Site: brandenburg
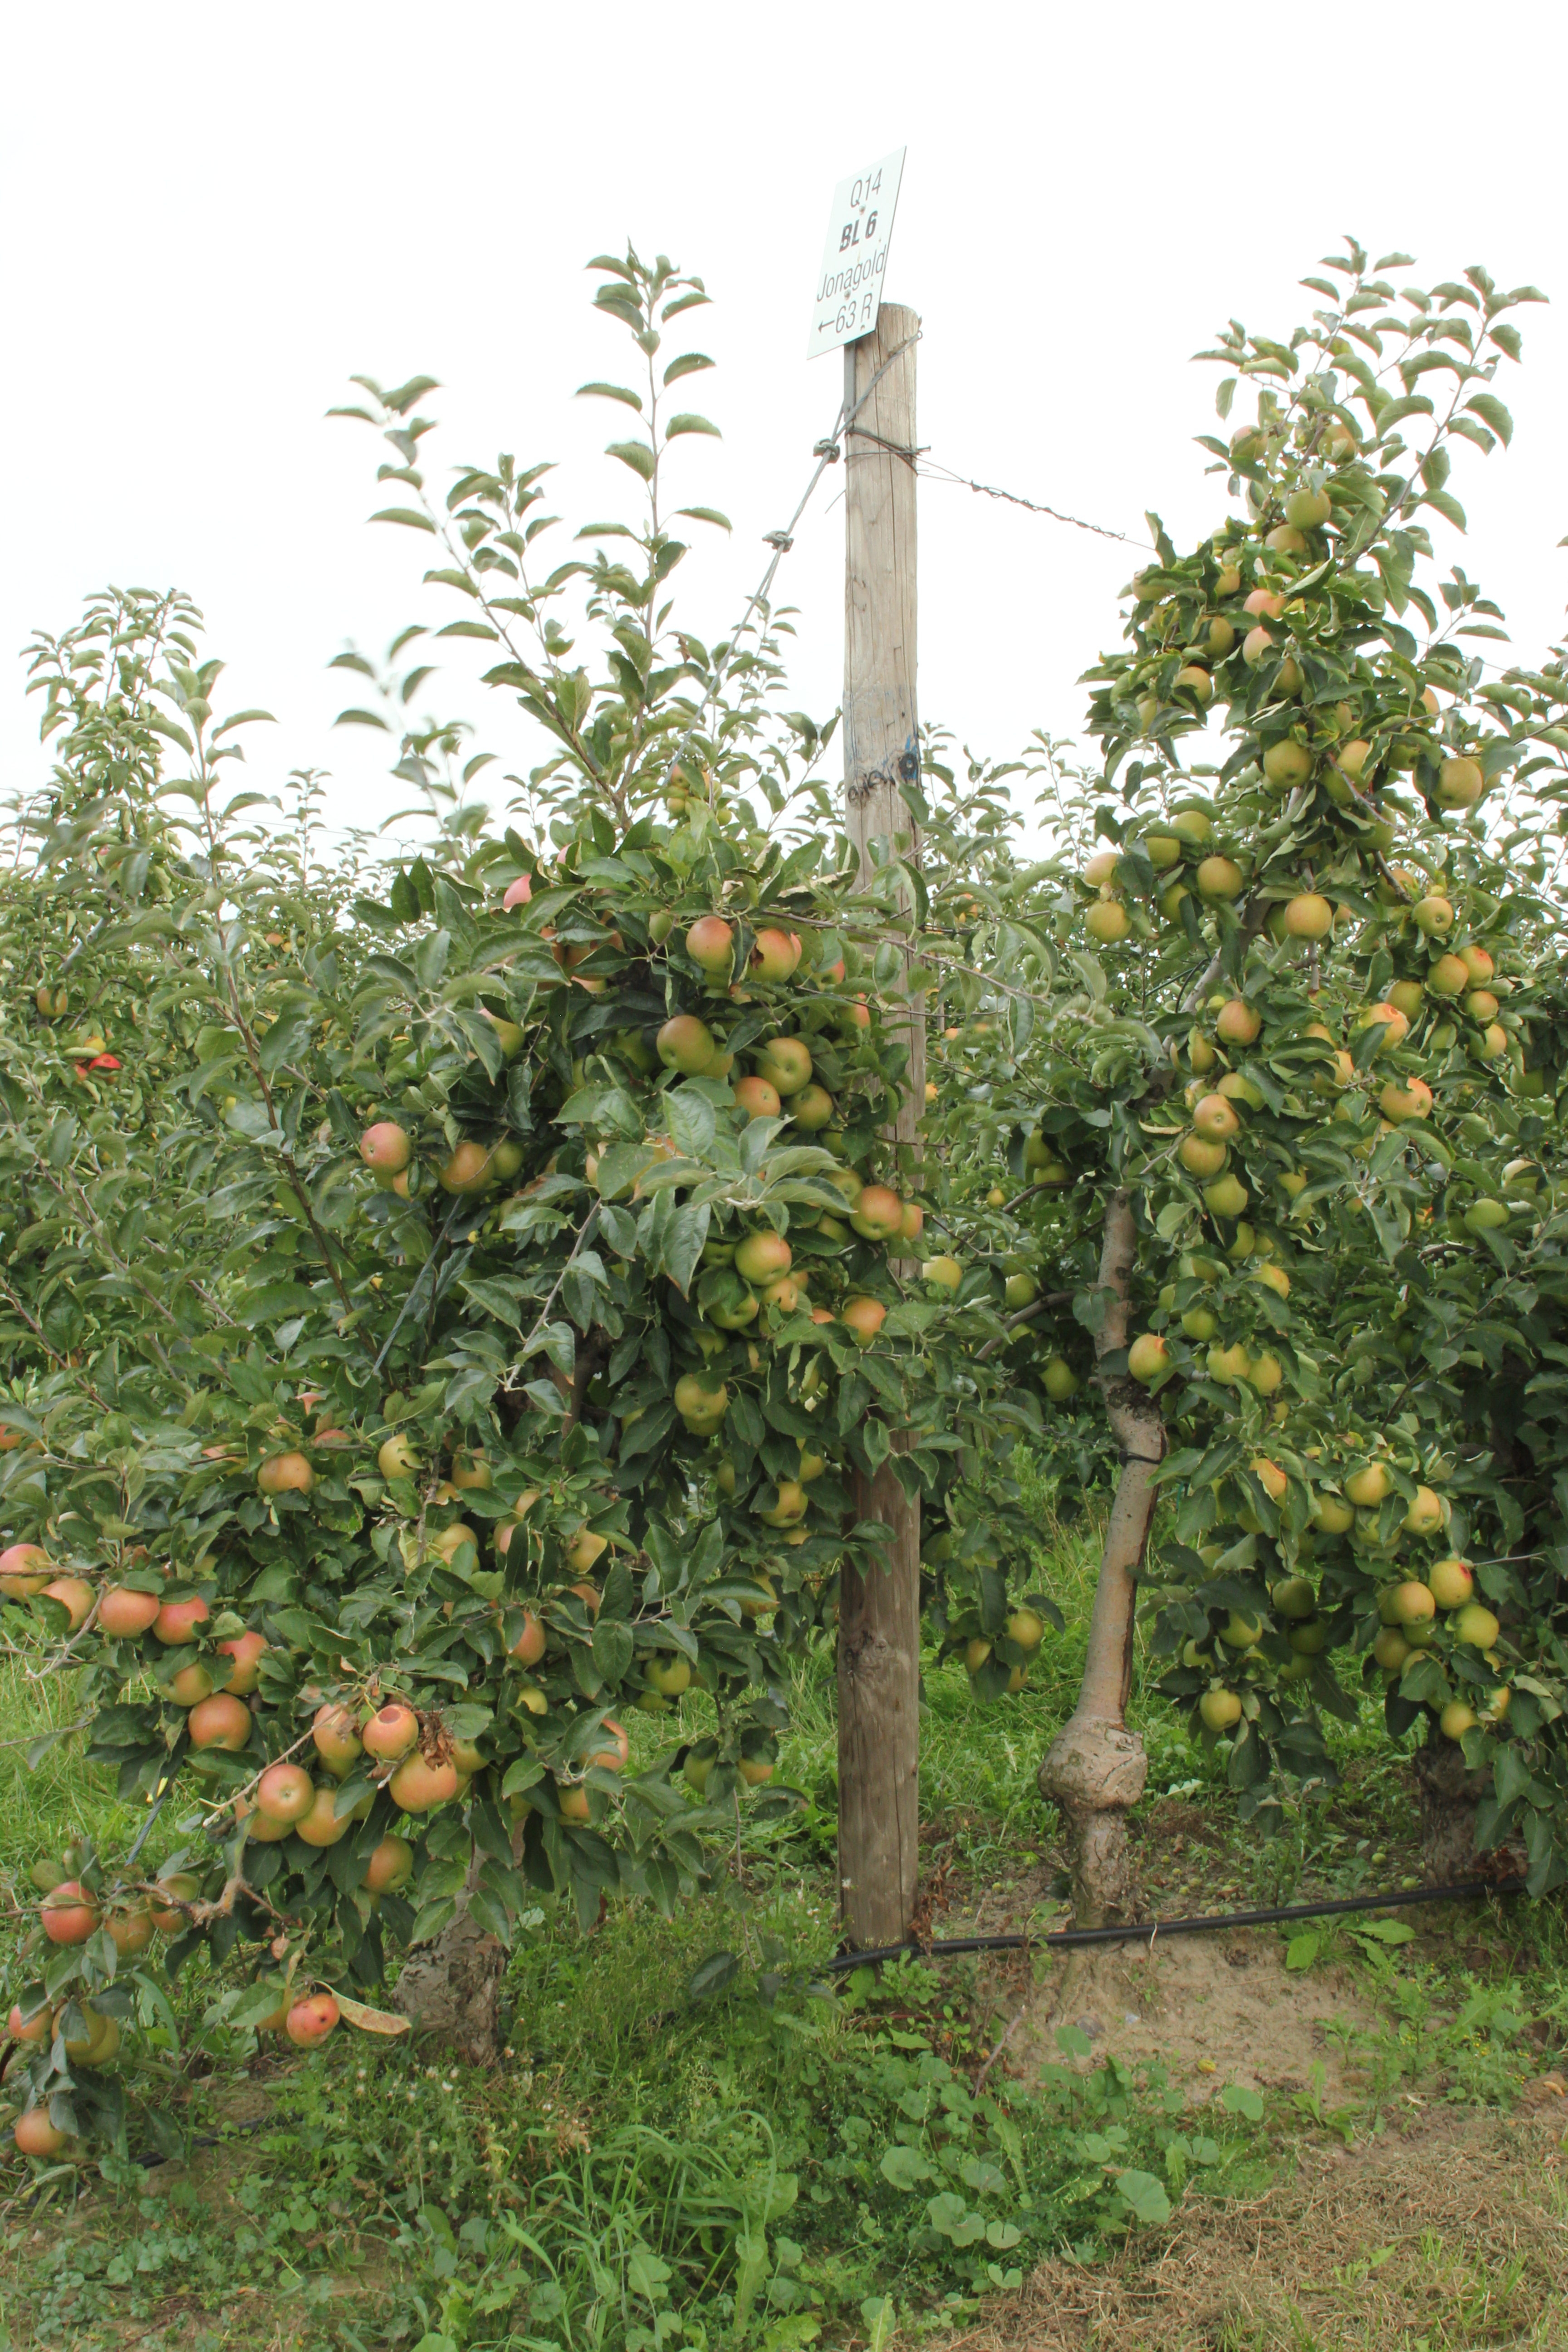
Growth stage (BBCH 87): Maturity of fruit and seed